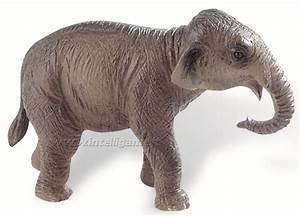
Label: elefante